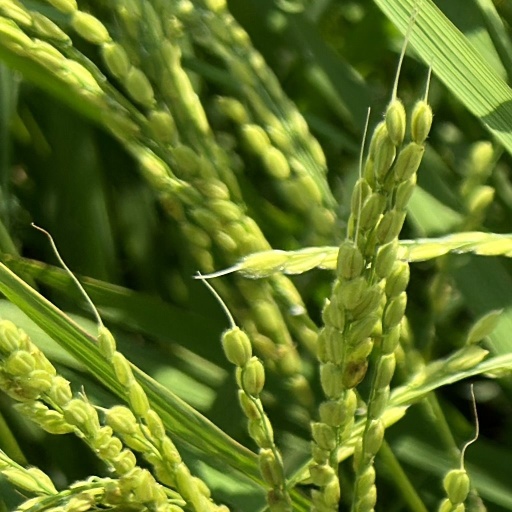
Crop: rice